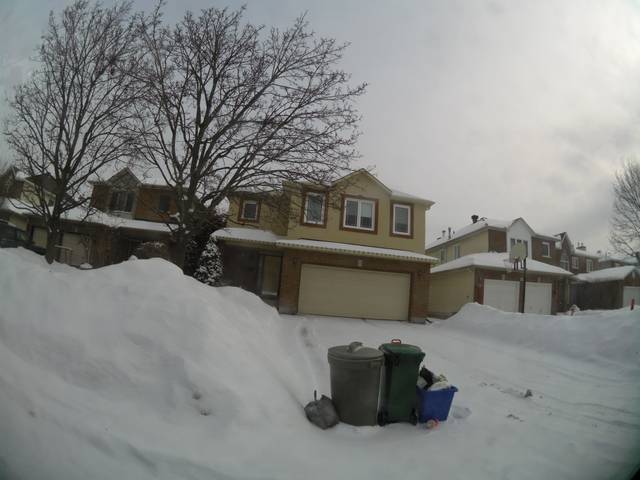
Region: Canada
Coordinates: 45.372, -75.605